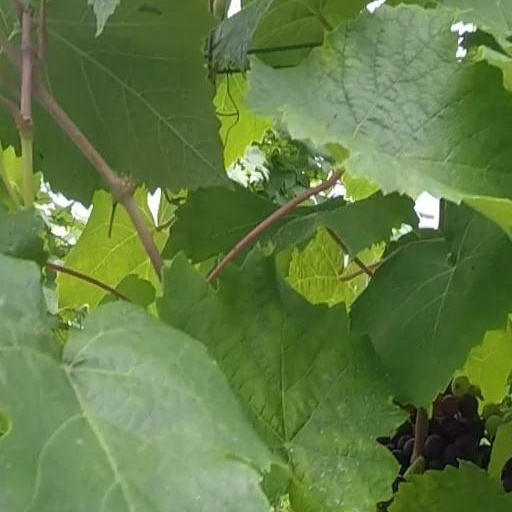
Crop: grape